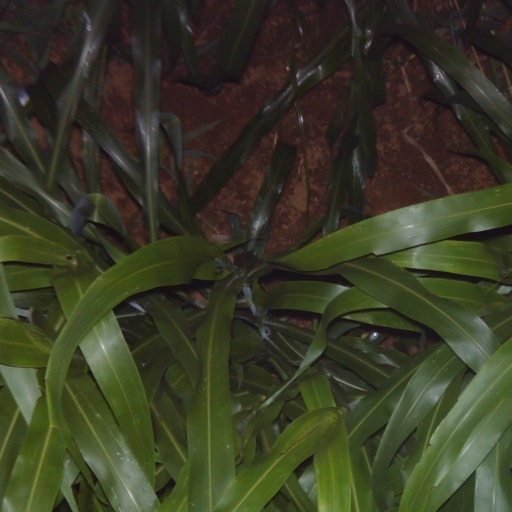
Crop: sorghum